Igreja Unida

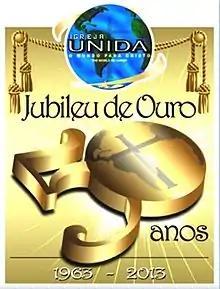
50 years anniversary of the Igreja Unida

The Igreja Unida is a Pentecostal evangelical church in São Paulo, Brazil. It was founded on July 12, 1963, by Pastor Luiz Schiliro. Its faith mission is based on the Bible. Its members practice immersive baptism in the name of the Divine Trinity.